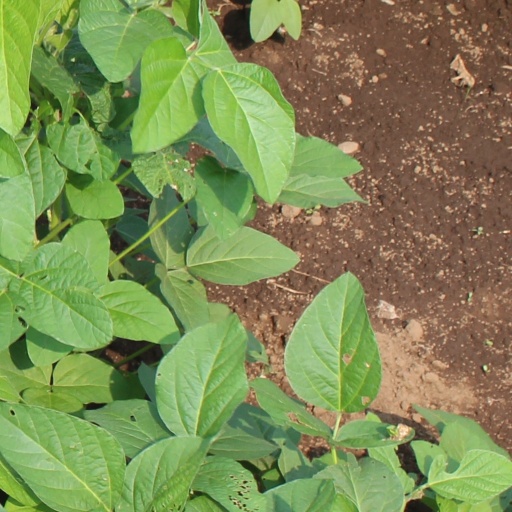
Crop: soybean